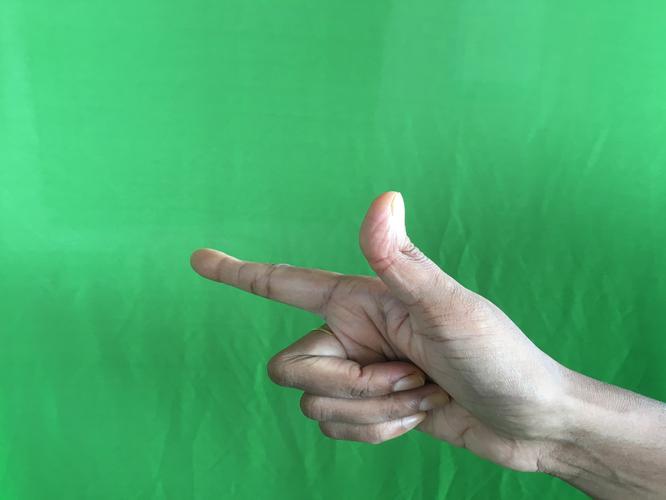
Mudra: Chandrakala
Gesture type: single_hand